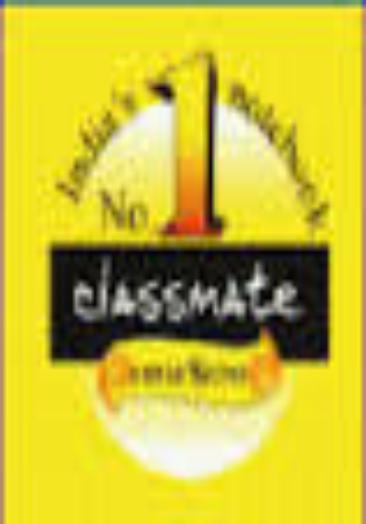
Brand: Classmate
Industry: Others